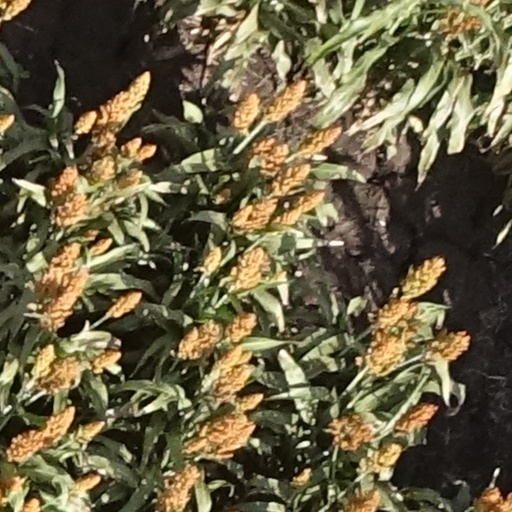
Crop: sorghum